Miraflores Charterhouse

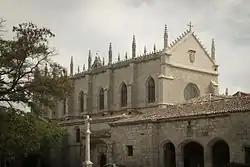
Side facade

Miraflores Charterhouse is an Isabelline style charterhouse, or Carthusian monastery of the Order of the Carthusians, built on a hill (known as Miraflores) about three kilometres from the center of the Spanish city of Burgos, autonomous community of Castile and León.